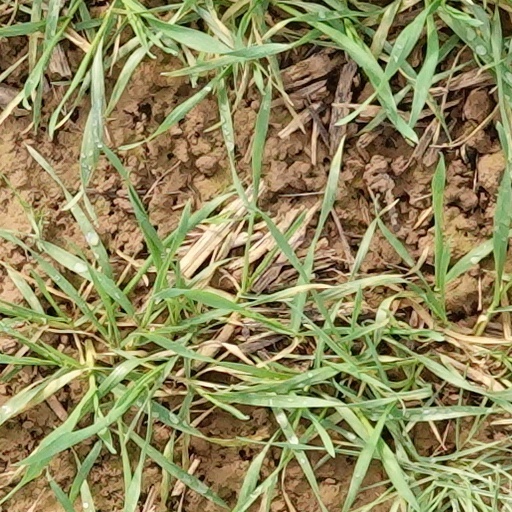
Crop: wheat